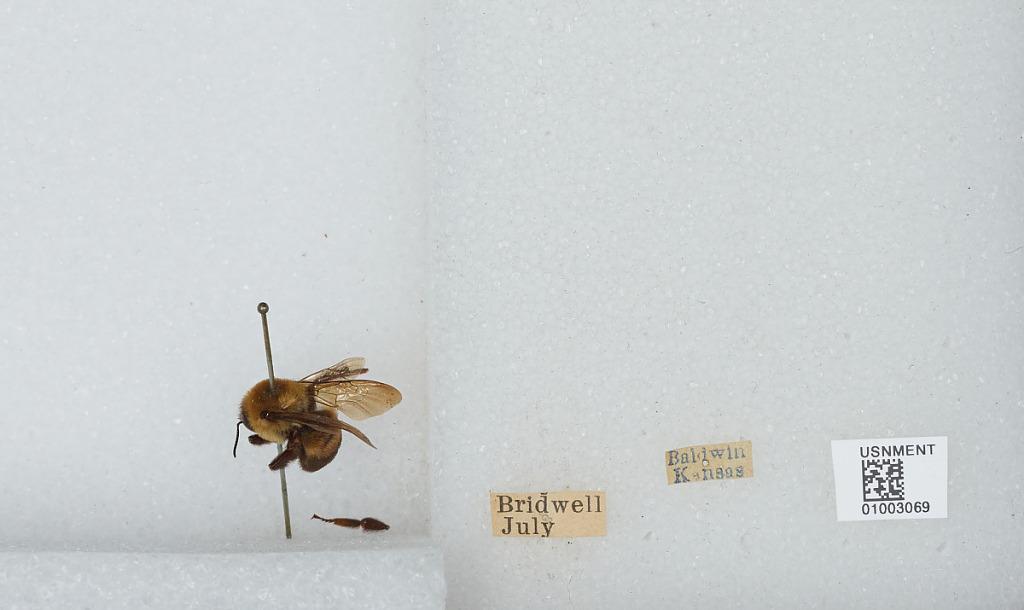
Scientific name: Bombus (Separatobombus) griseocollis (De Geer)
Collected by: Bridwell
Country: United States
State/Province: Kansas
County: Douglas
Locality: Baldwin City
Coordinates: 38.7775, -95.1875